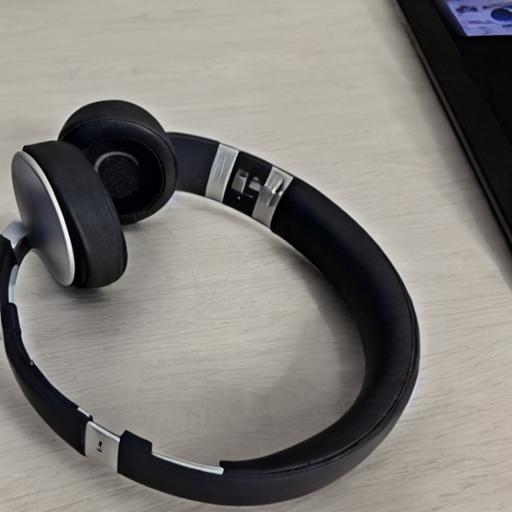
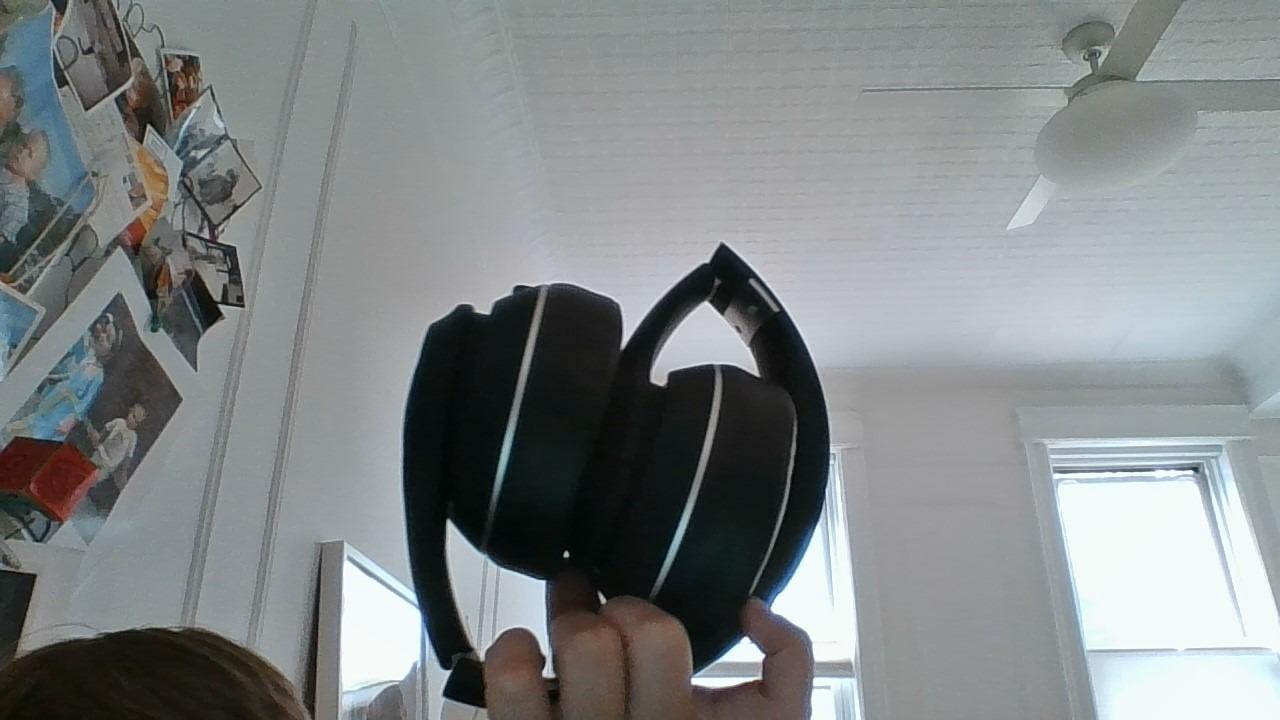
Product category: headphones
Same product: no